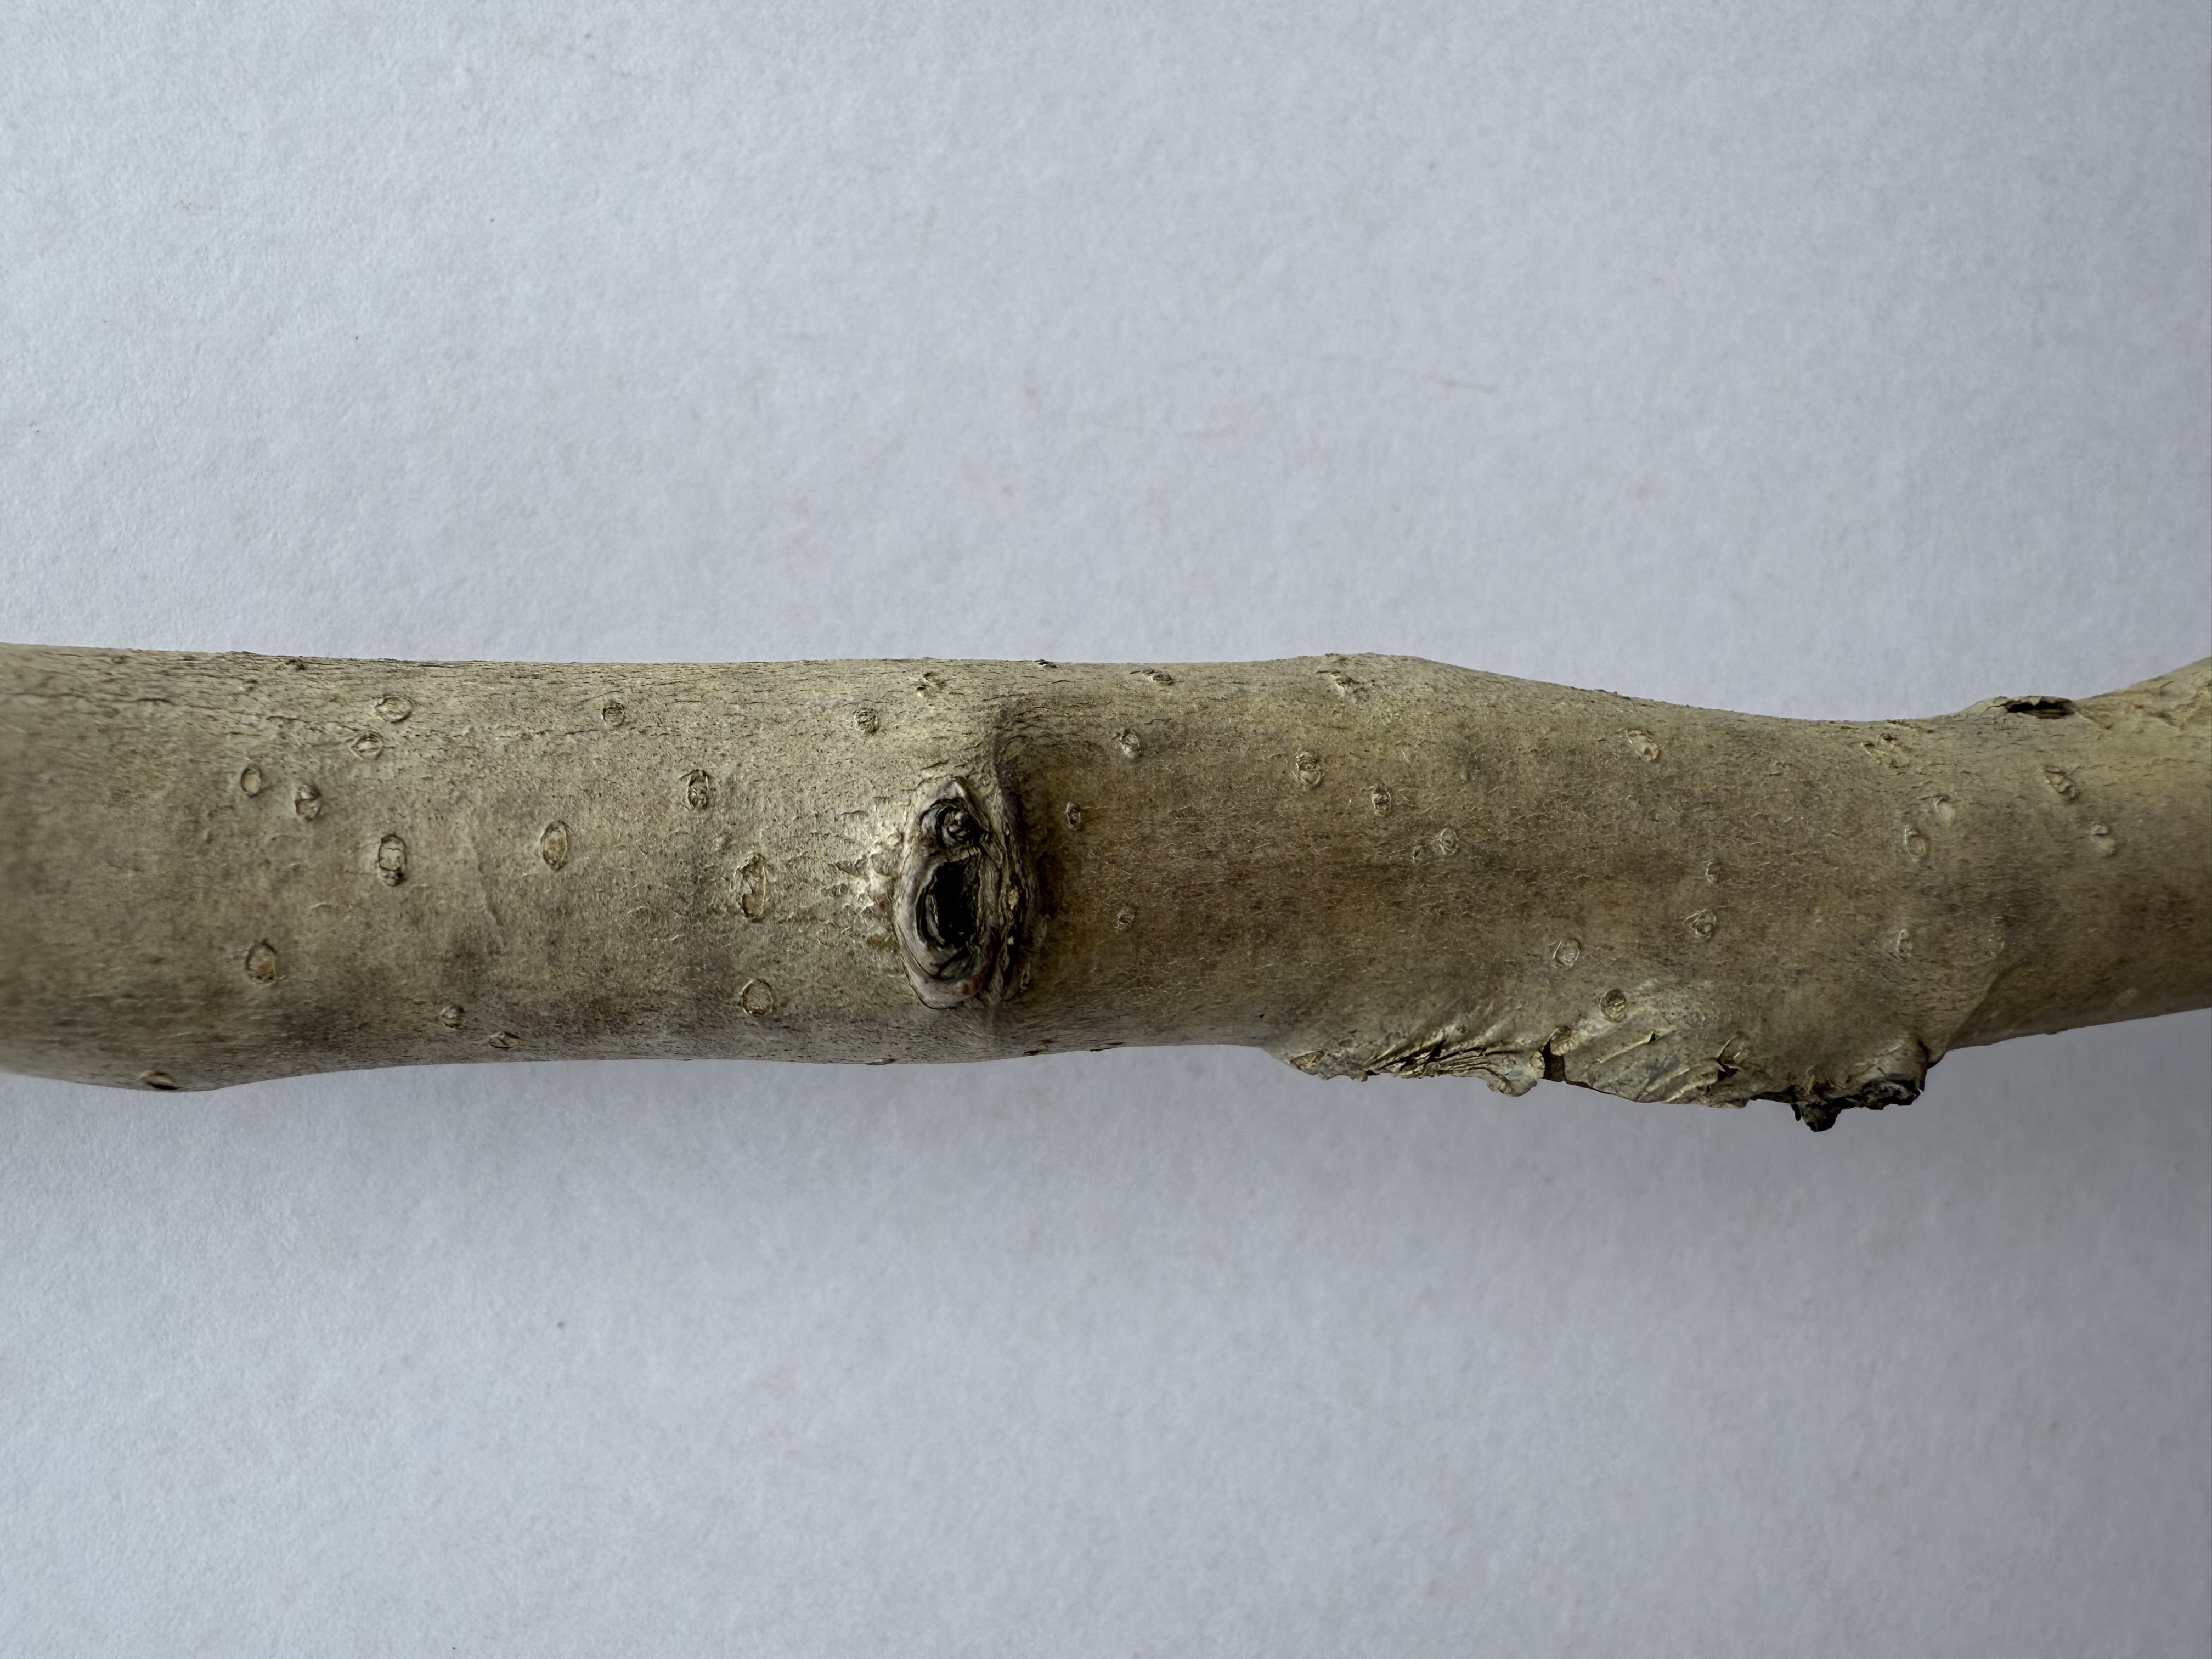
Variety: Medlar